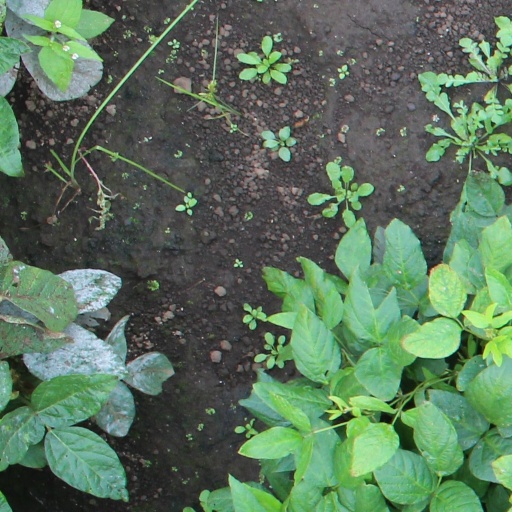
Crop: soybean